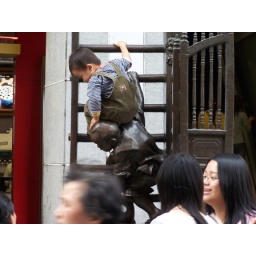
a boy play in a street